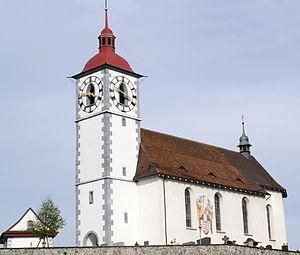
Neudorf est une localité et une ancienne commune suisse du canton de Lucerne, située dans l'arrondissement électoral de Sursee.